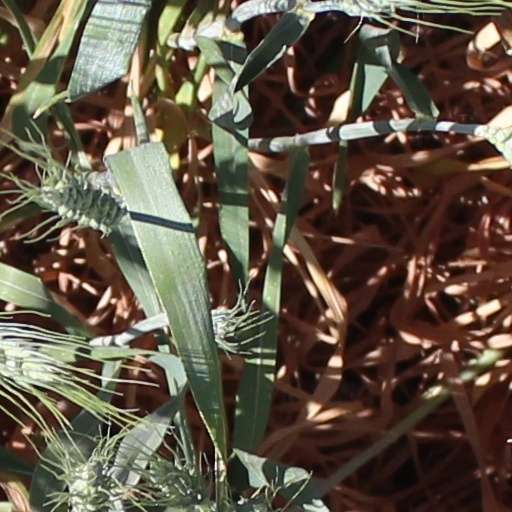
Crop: wheat